Richard Erle-Drax-Grosvenor (1762–1819)

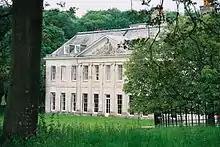
Charborough House, Dorset

Born a member of the Grosvenor family now headed by the Duke of Westminster, he was the son of Thomas Grosvenor, second son of Sir Robert Grosvenor, 6th Baronet. His mother was Deborah, daughter of Stephen Skynner, while Field Marshal Thomas Grosvenor was his younger brother.